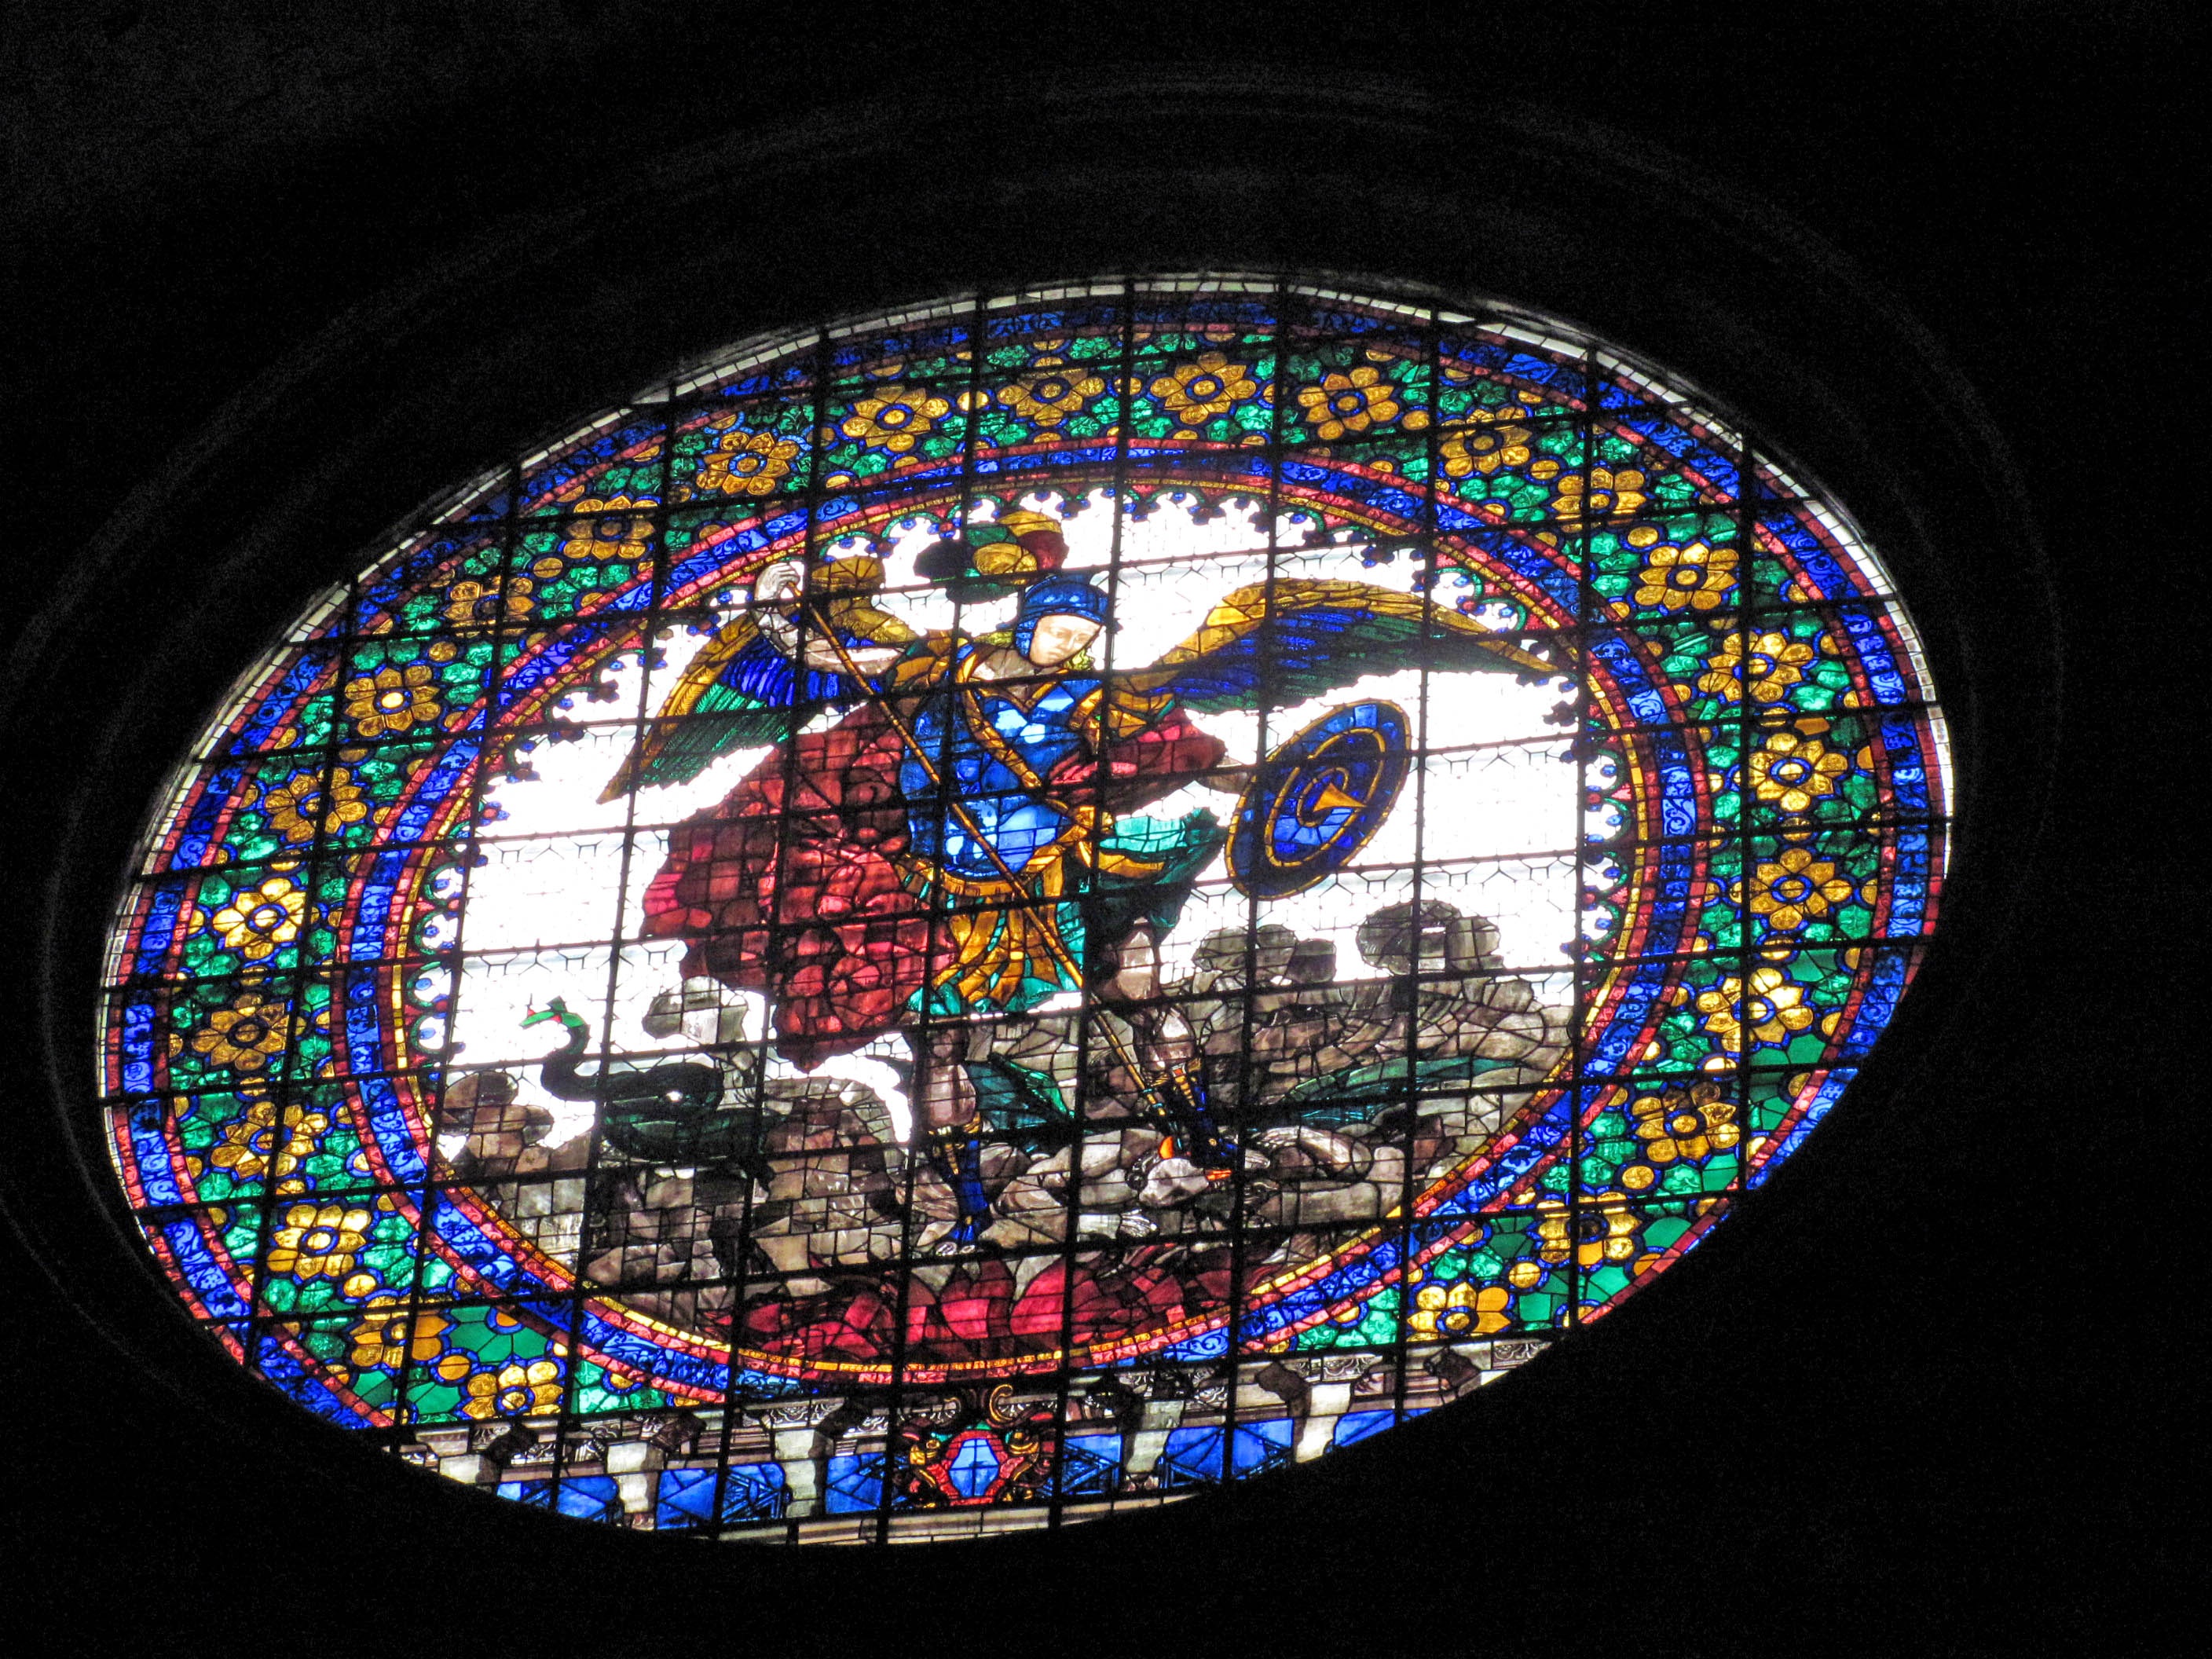
window, glass, color, material, stained glass, circle, art, symmetry, girona